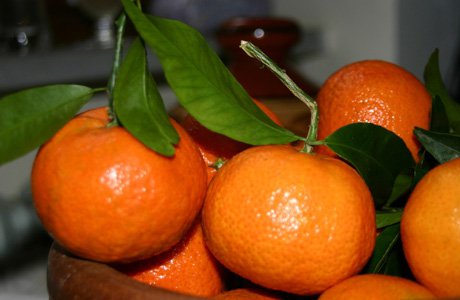
Label: Orange